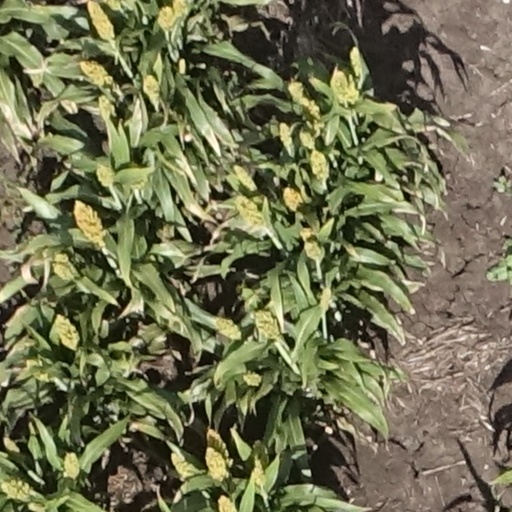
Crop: sorghum